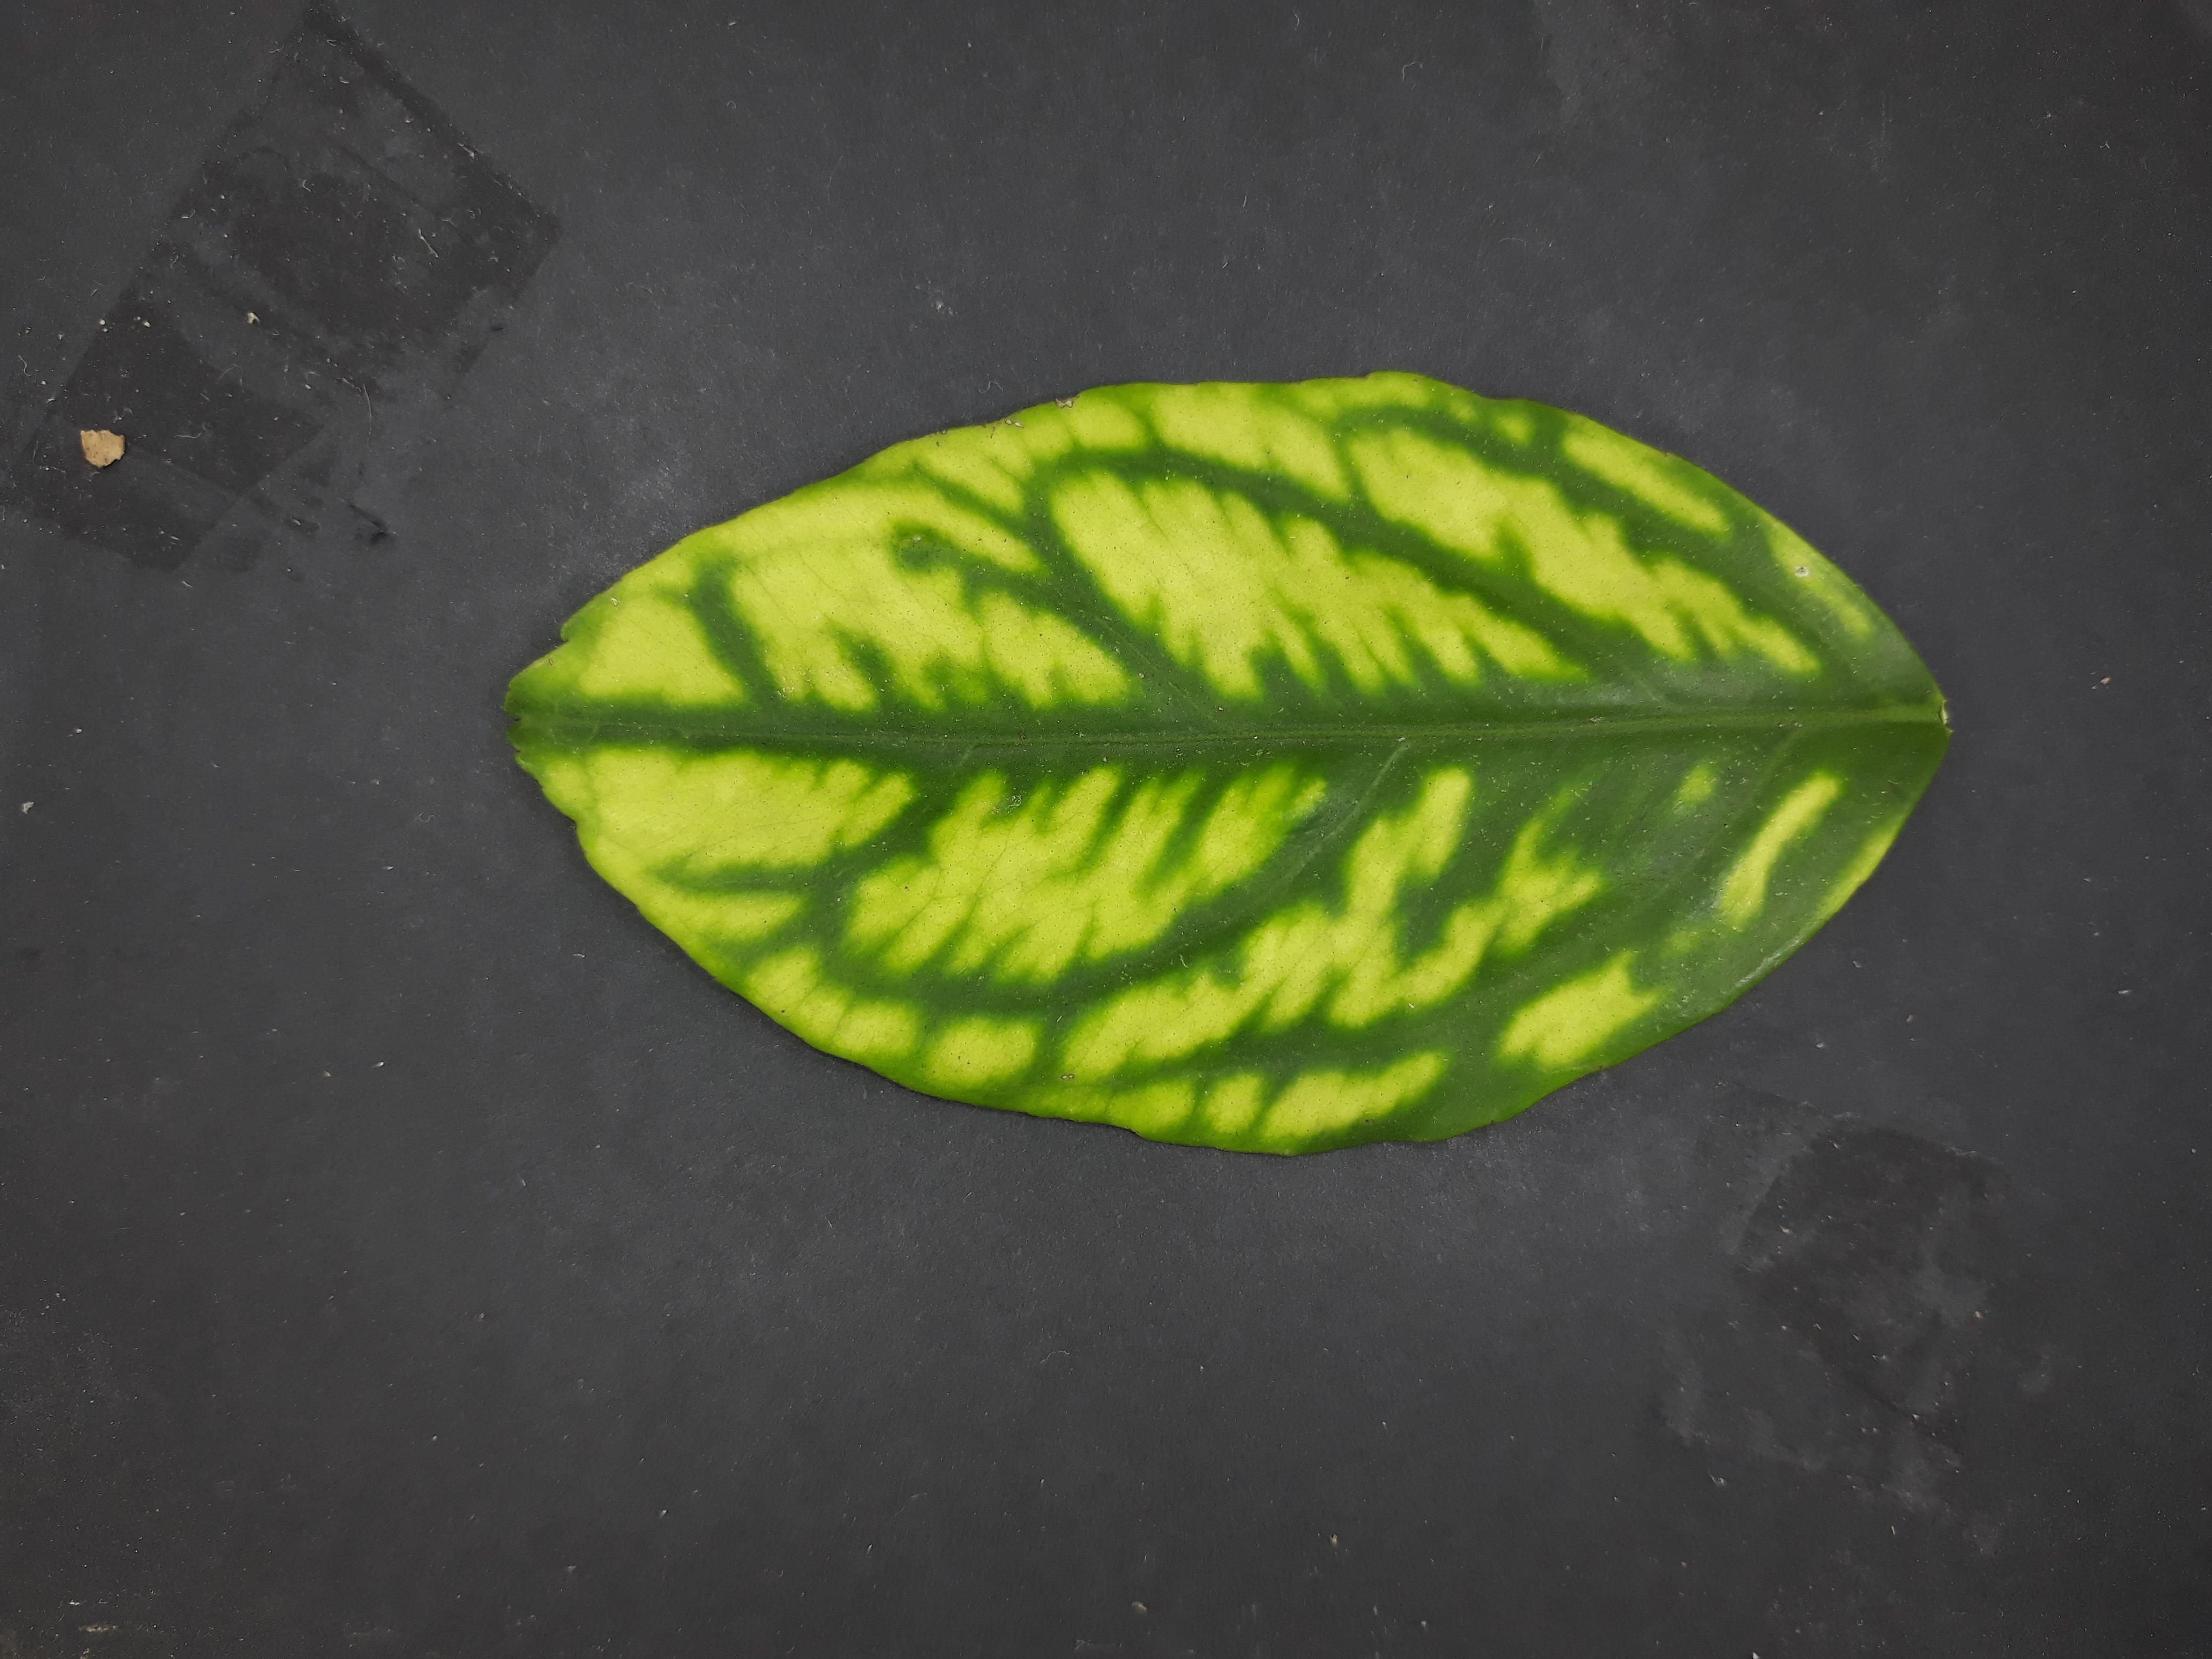
Label: Zinc deficiency (Zn)